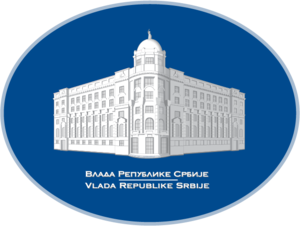
Le Gouvernement de Serbie est le principal élément du pouvoir exécutif en Serbie. Il est dirigé par le président du Gouvernement, appelé aussi premijer. Le président du Gouvernement est choisi par l'Assemblée nationale de la République de Serbie. Les ministres sont nommés par le président du Gouvernement mais élus par l'Assemblée nationale. Depuis le 29 juin 2017, Ana Brnabić est présidente du gouvernement de la Serbie.